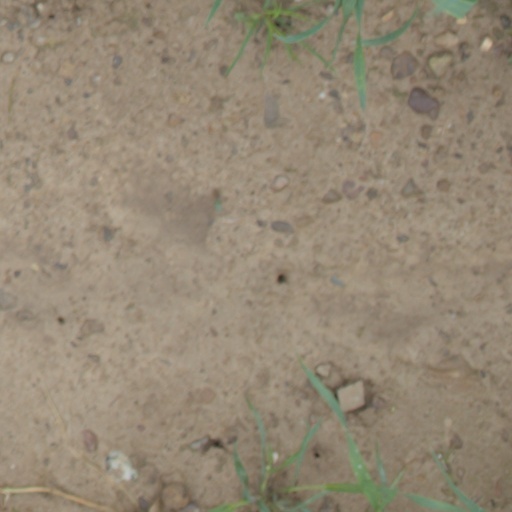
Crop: wheat